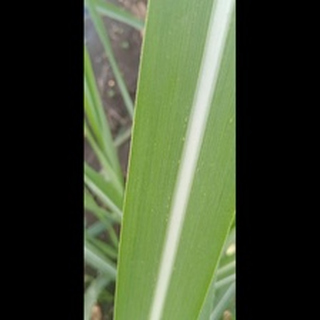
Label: healthy_sugarcane